Boris Gladkikh

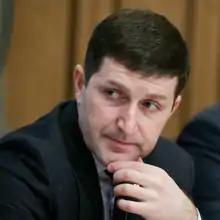

Boris Mikhailovich Gladkikh (born 16 February 1983, Olovyannaya) is a Russian political figure and a deputy of the 7th and 8th State Dumas.